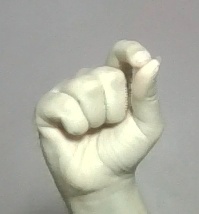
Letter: fa